Belize at the 2008 Summer Olympics

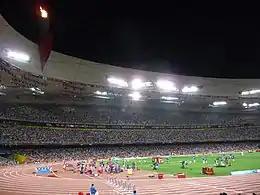
The Olympic Stadium in Beijing, where track and field events took place.

Former UCLA student Jonathan Williams took advantage of his parents' Belizean citizenship to qualify on behalf of Belize's Olympic team. Taking part in the men's 400 meters hurdles dash, his participation in Beijing marked his first Olympic appearance. Williams completed his event in 49.61 seconds, placing fourth in a heat of seven, having been placed in Heat 1 in the first round on 15 August. Williams ran 0.02 seconds faster than fifth-place finalist Kenji Narisako of Japan and 0.16 seconds slower than third-place finalist Mahau Suguimati of Brazil. Overall, Williams ranked 16th out of 26 athletes in the first round. He progressed to semifinals. In doing so, Williams became the first Belizean athlete to advance in an Olympic event. Williams participated in Heat 2 of the semifinal round on 16 August, facing athletes that included American Kerron Clement and Jamaican Danny Mcfarlane. Williams ranked sixth in a heat of eight athletes, ahead of Suguimati by 0.52 seconds but behind South African Alwyn Myburgh by 0.48 seconds. He ranked 13th place out of 16 athletes and did not advance to finals.